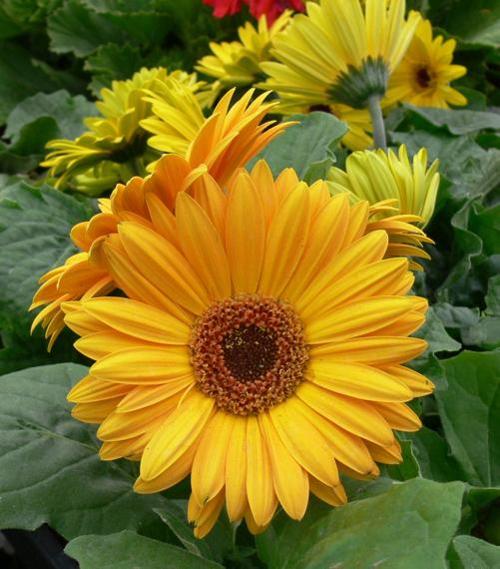
Label: barbeton daisy